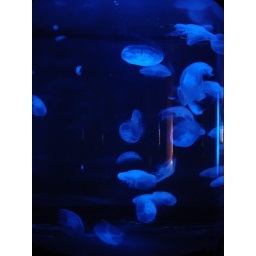
Jelly fish look so much better when they are in a tanker with blue light.